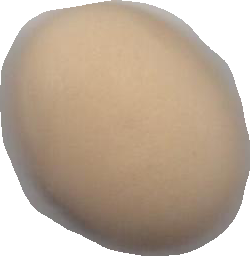
Variety: Anjasmoro